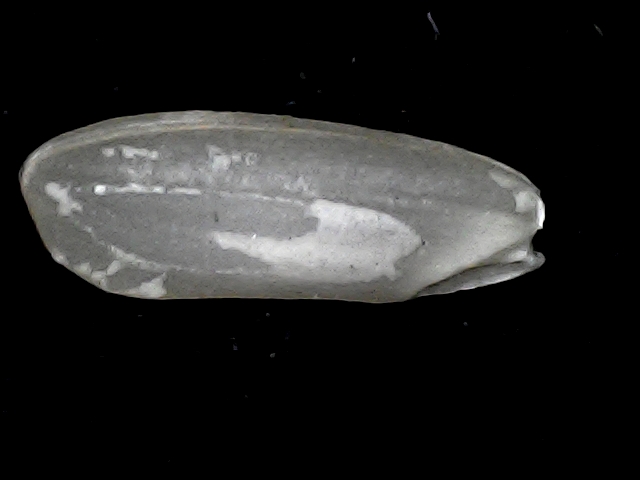
Rice variety: BD91